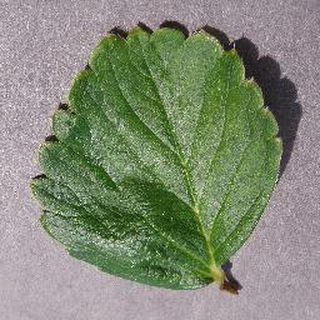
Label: healthy_strawberry